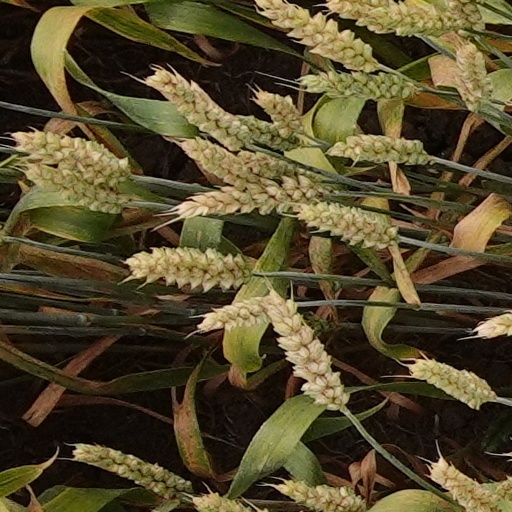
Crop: wheat